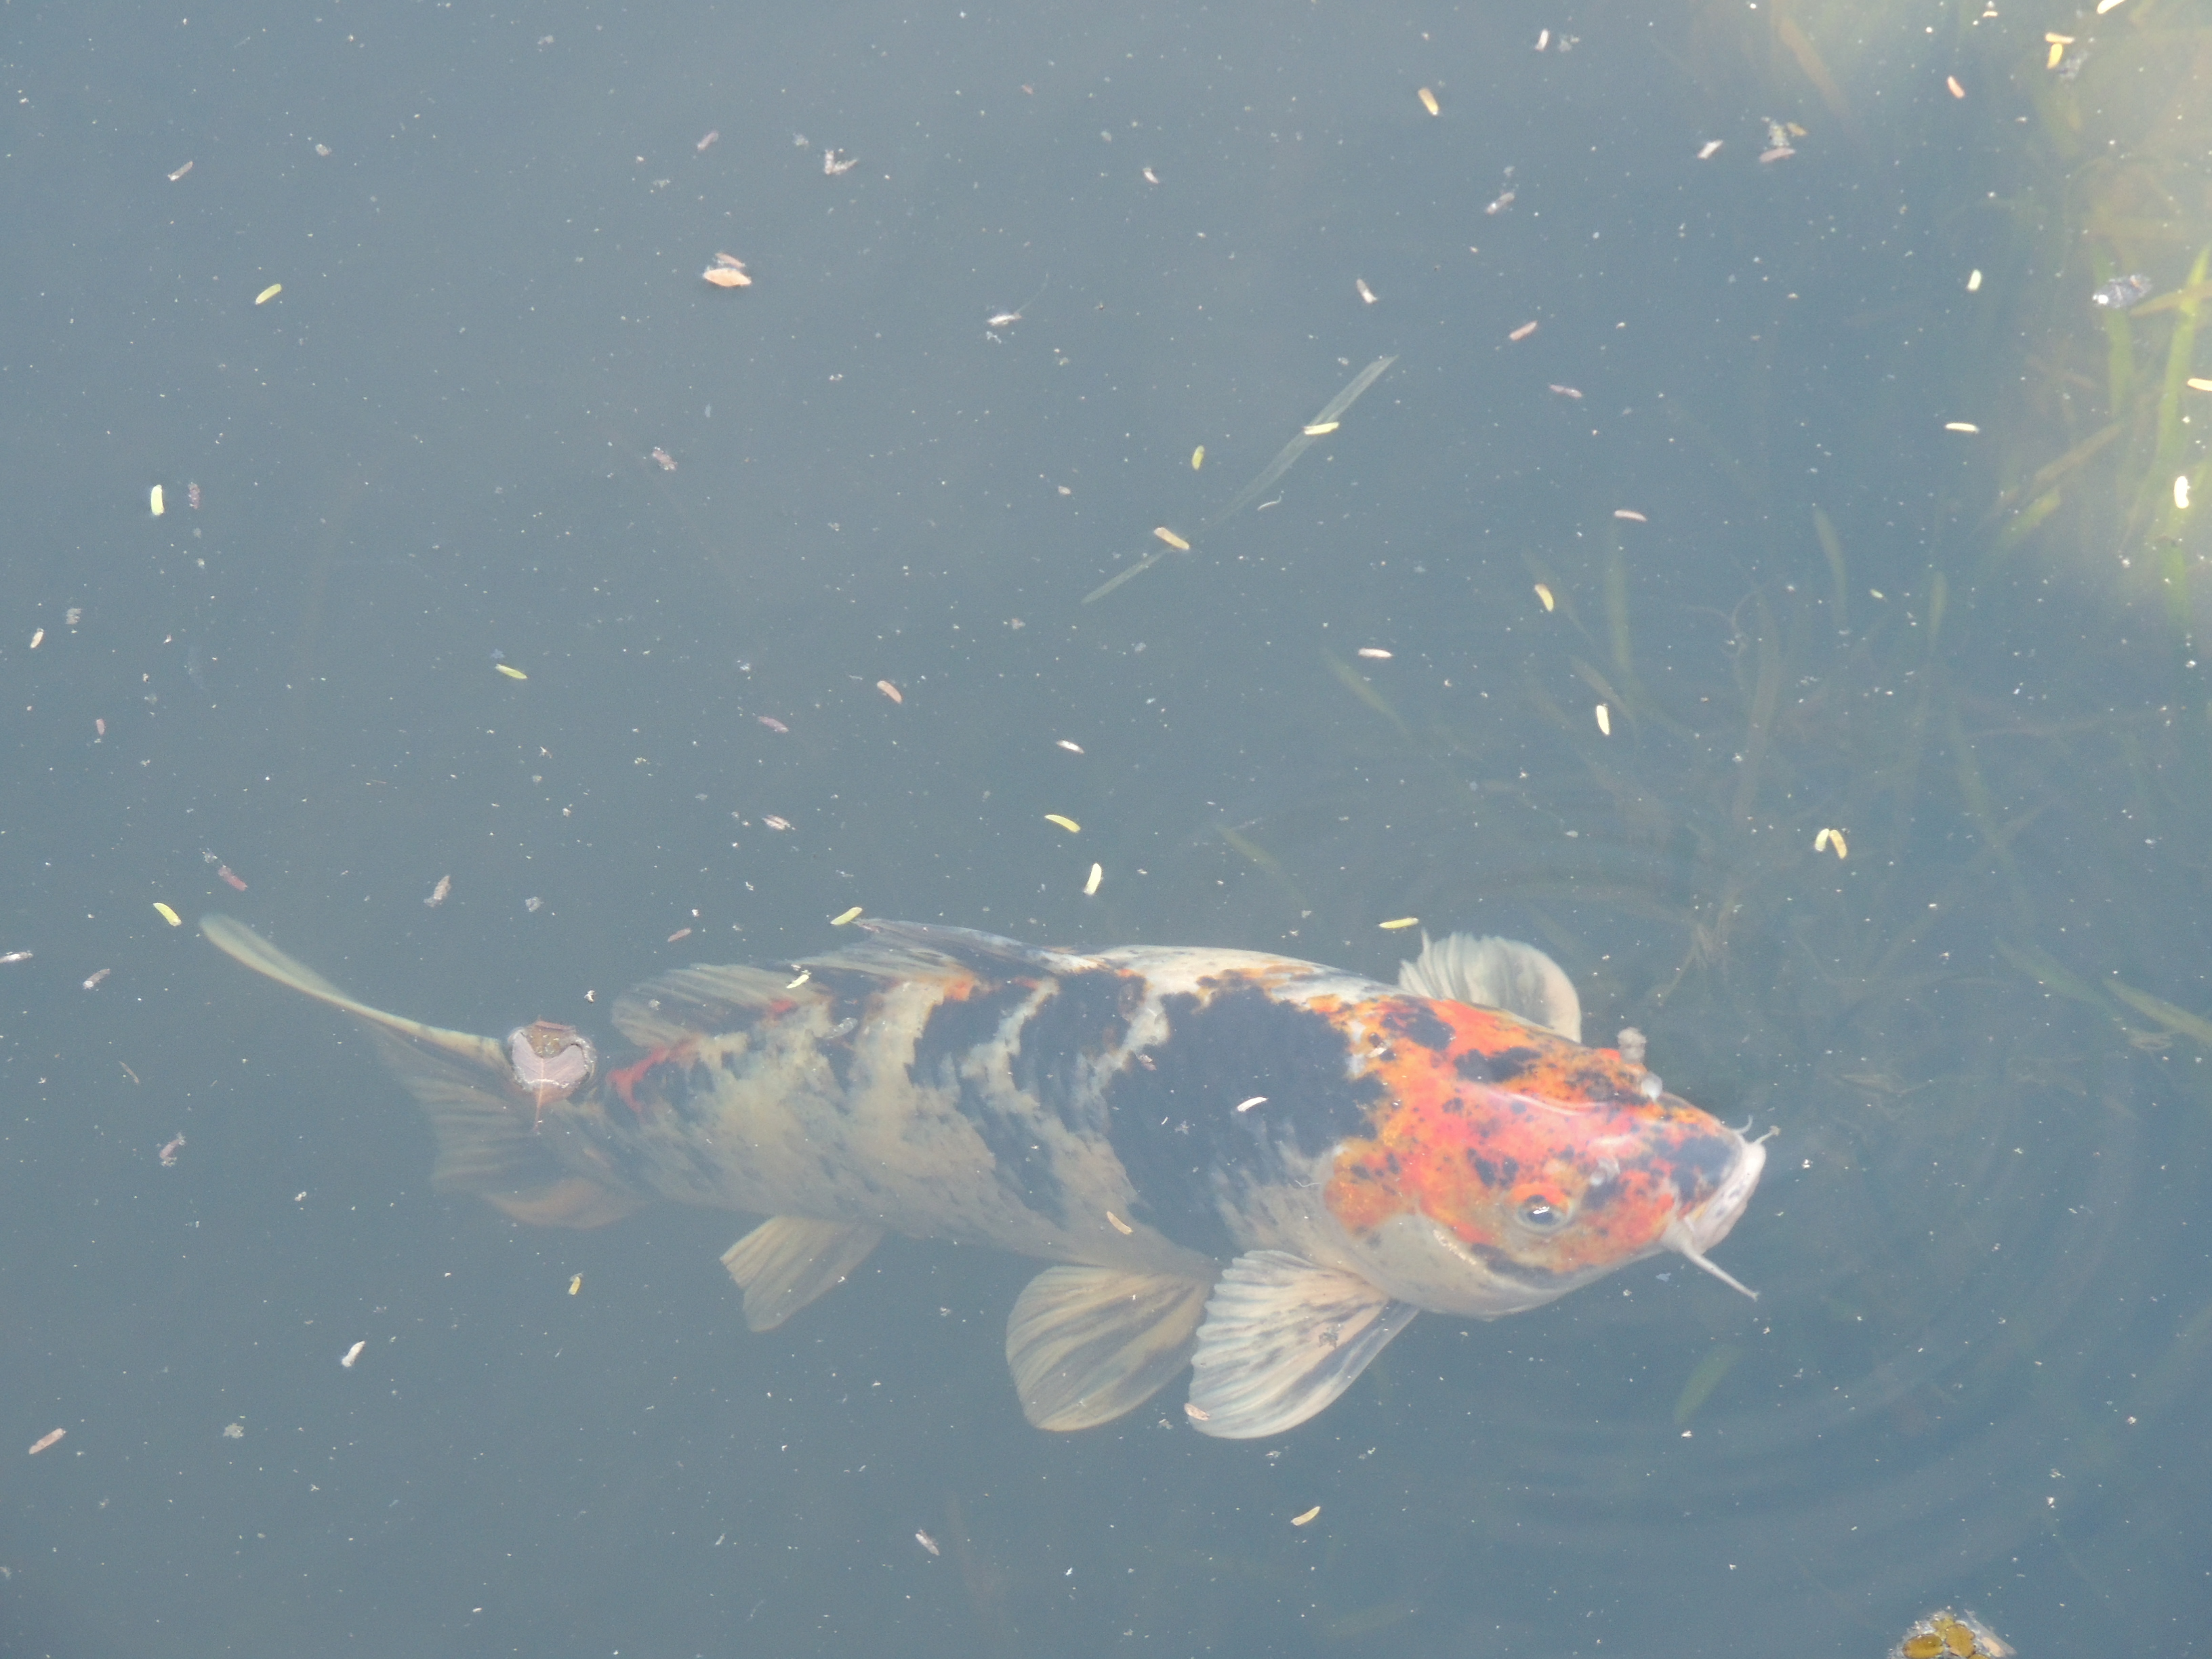
fish, koi, marine biology, underwater, organism, feeder fish, tail, fish pond, bony fish, pond